Wooden Church, Târgu Mureș

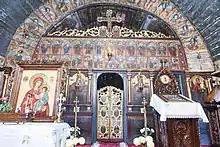
Iconostasis

The iconostasis and murals show the influence of the late Transylvanian Baroque style in the plant and geometric decor, while the human figures fall into the formal schemes of the 18th century. The two painters’ contributions are practically impossible to tell apart, pointing to a joint effort and perhaps a studio linked to the artistic center of Feisa.